Lyskamm

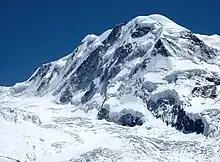
Lyskamm above the Grenzgletscher

The ridge as a whole (as well as the western summit) was first traversed three years later by Leslie Stephen, Edward N. Buxton, Jakob Anderegg and Franz Biener.